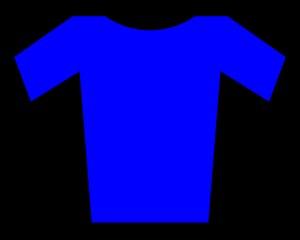
Le maillot bleu est un maillot distinctif de couleur bleue porté par le coureur occupant la première place d'un classement au cours de certaines compétitions par étapes de cyclisme sur route.